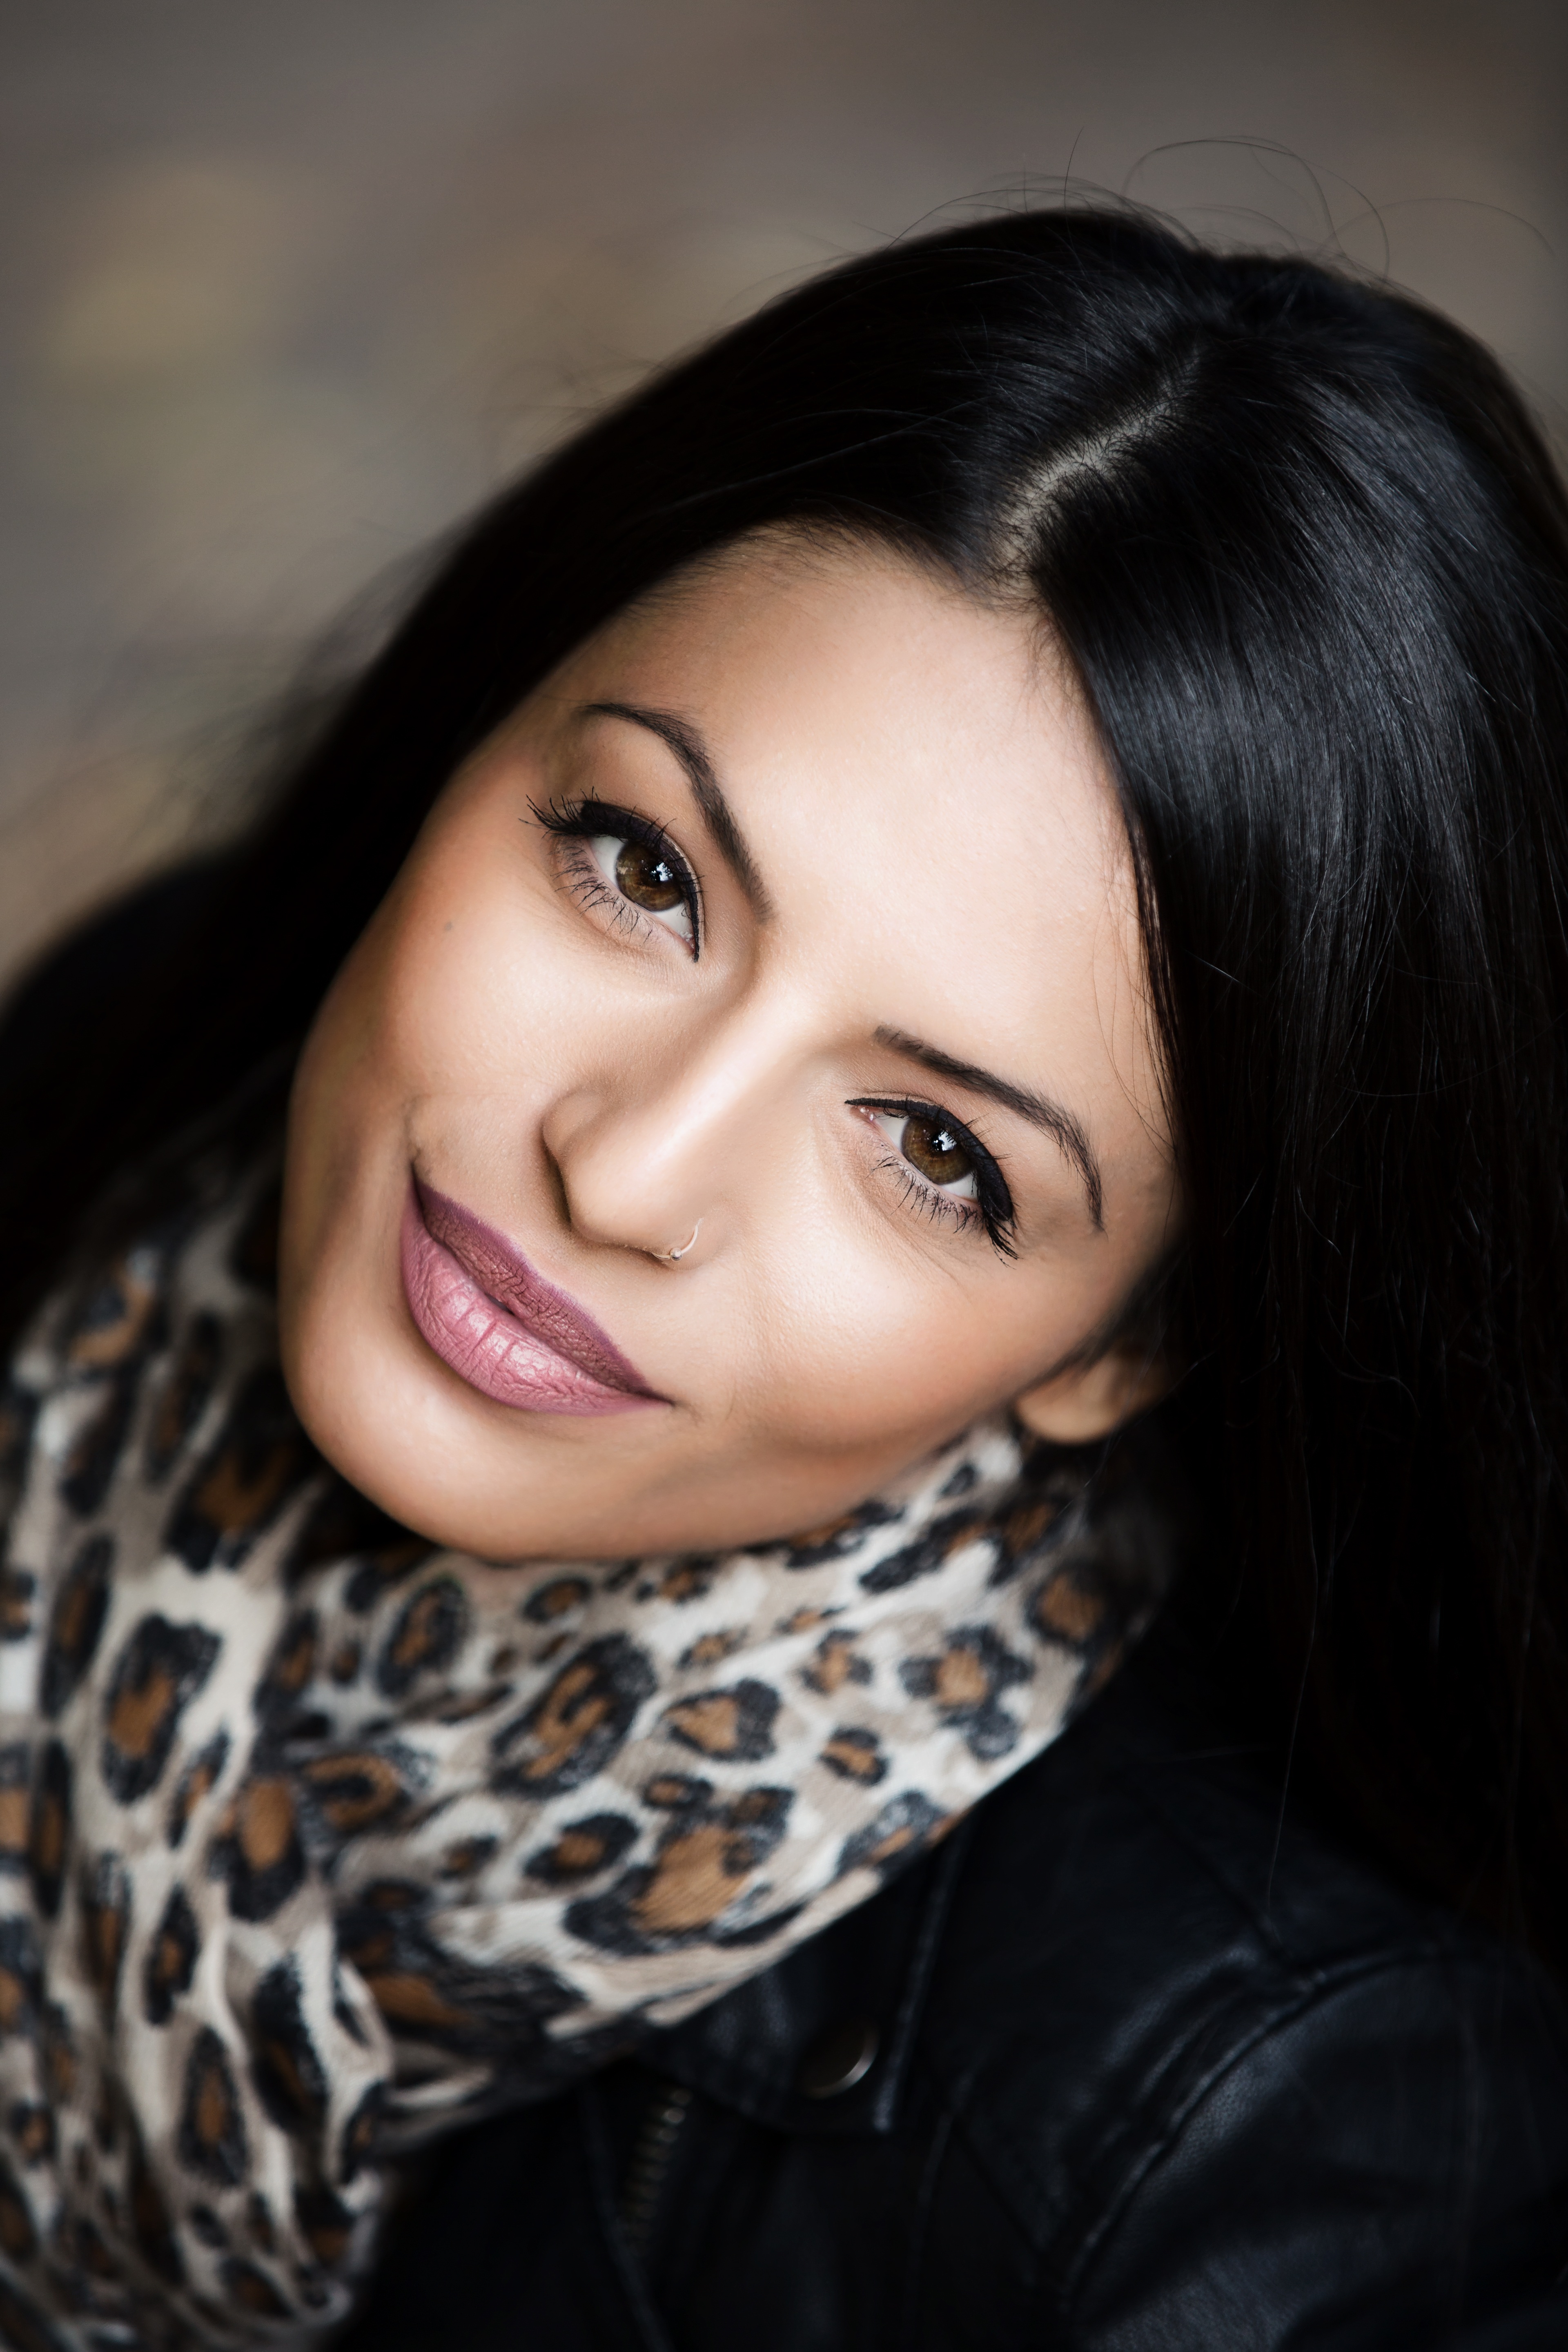
person, girl, woman, hair, photography, female, portrait, model, human, fashion, black, lady, facial expression, smile, long hair, close up, human body, black hair, face, eye, head, photograph, skin, beauty, organ, photo shoot, brown hair, portrait photography